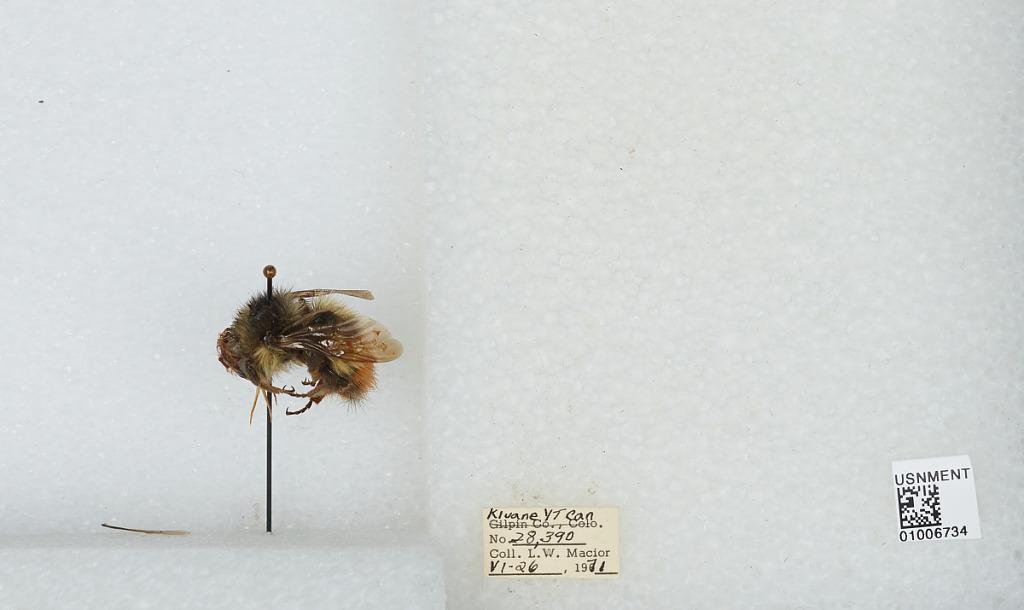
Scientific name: Bombus (Pyrobombus) flavifrons Cresson
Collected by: L. Macior
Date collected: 1971-6-26
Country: Canada
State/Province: Yukon Territory
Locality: Kluane
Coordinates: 60.75, -139.5